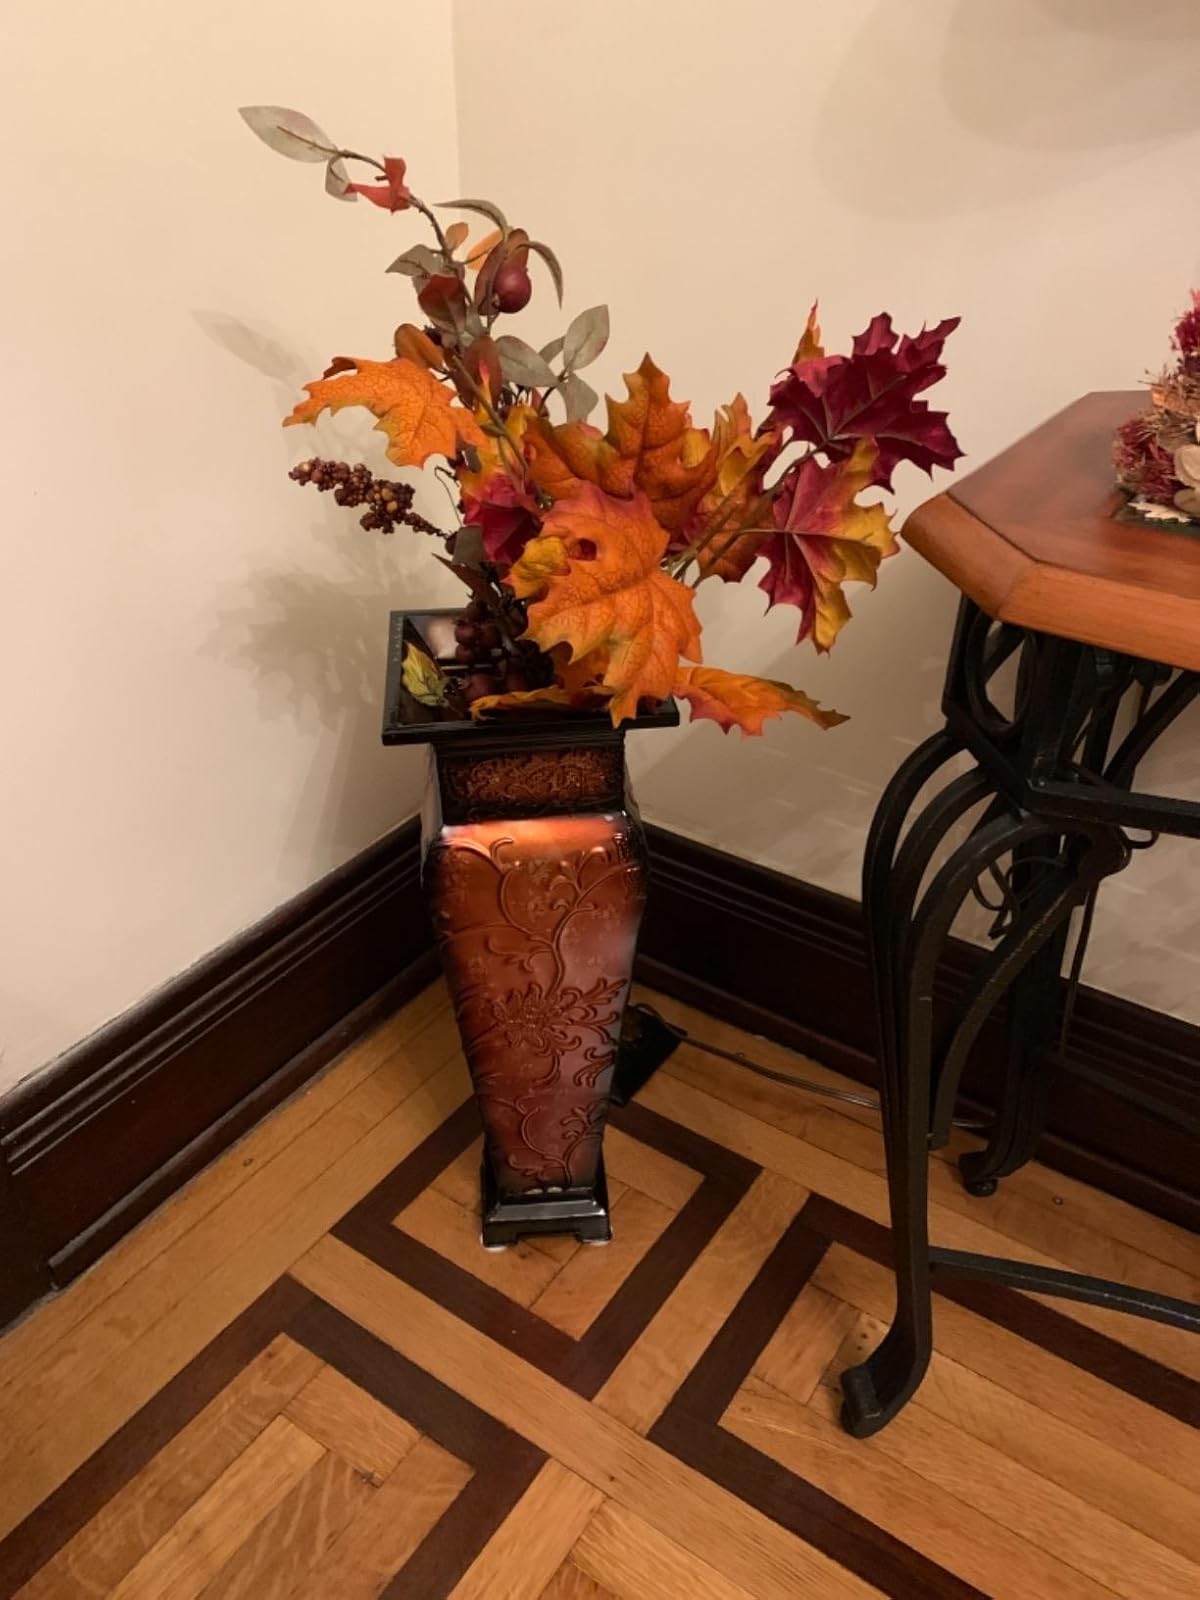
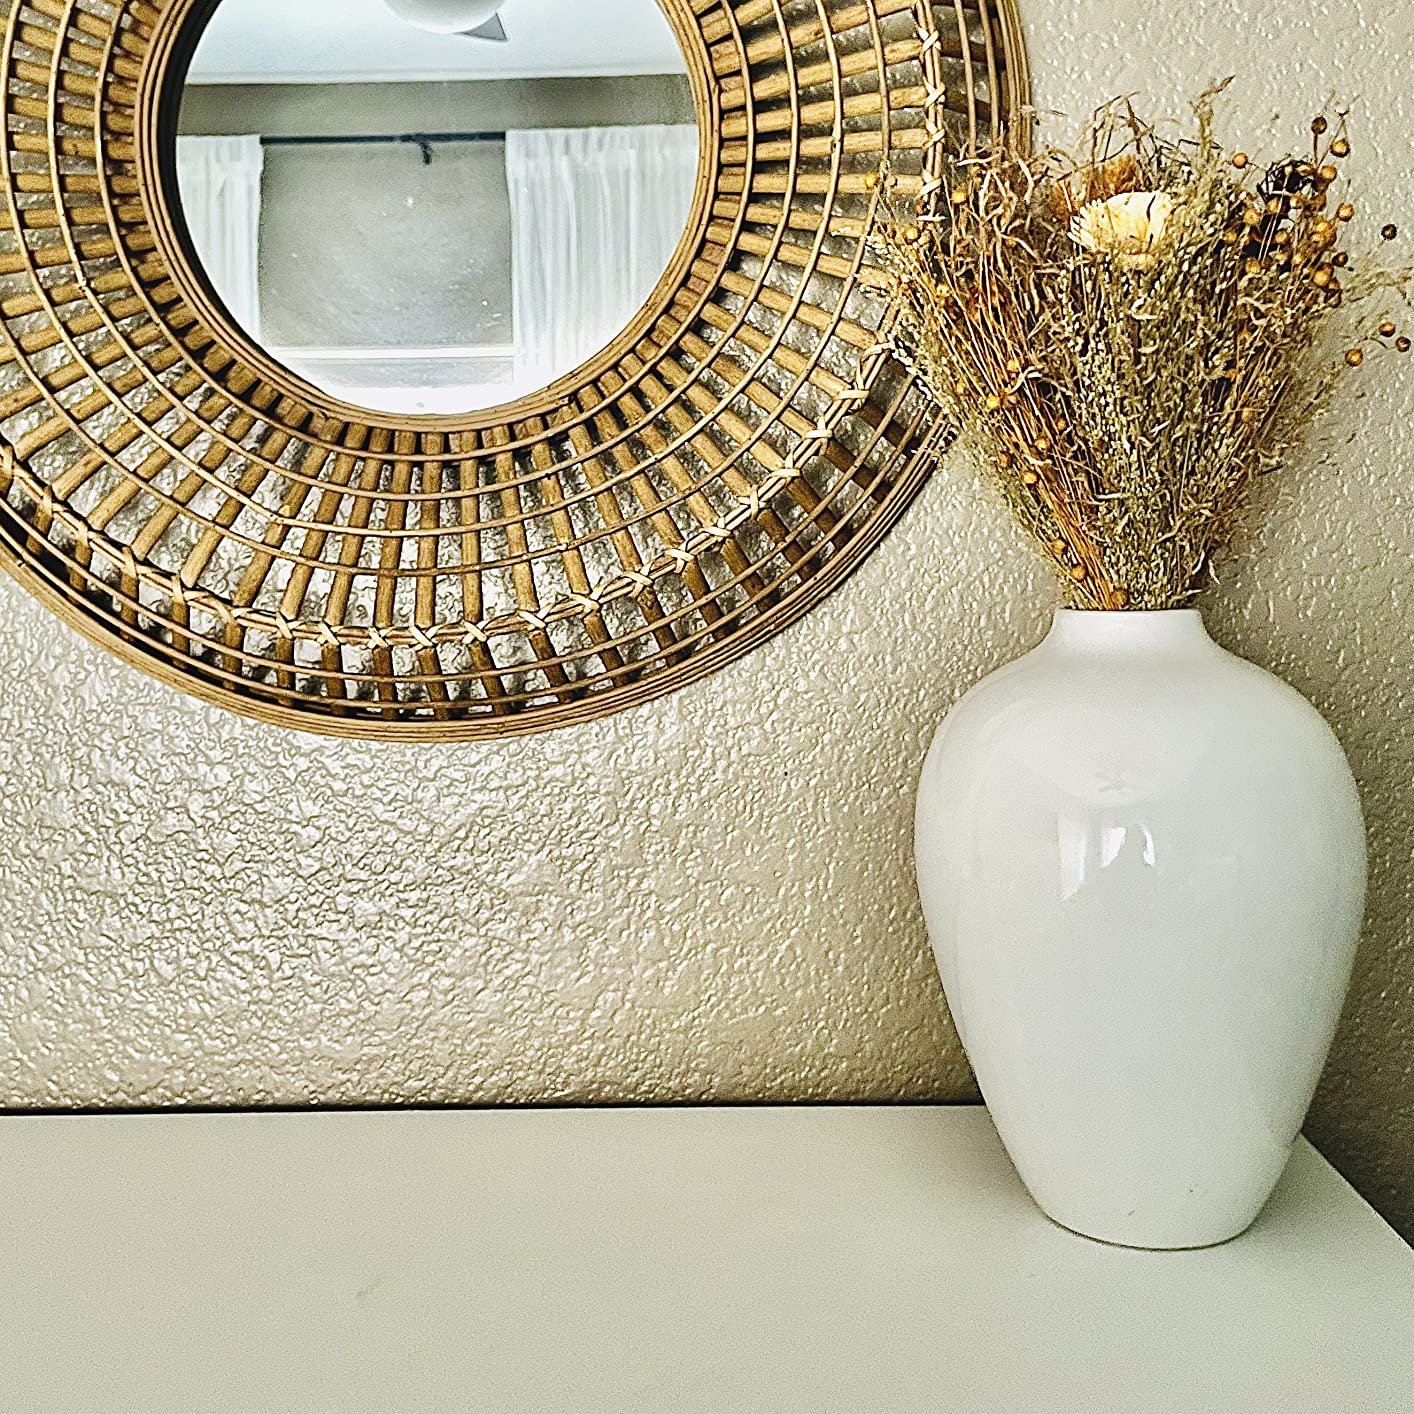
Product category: vase
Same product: no